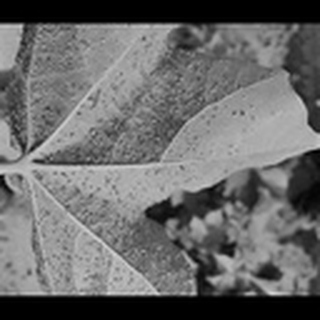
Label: cotton_aphids